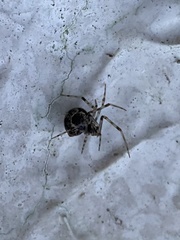
Species: Parasteatoda_tepidariorum